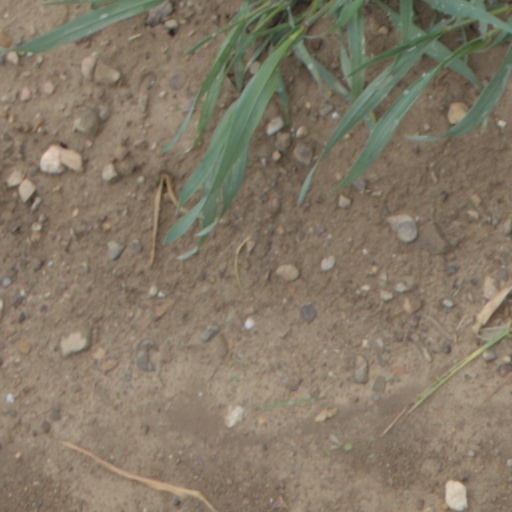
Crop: wheat